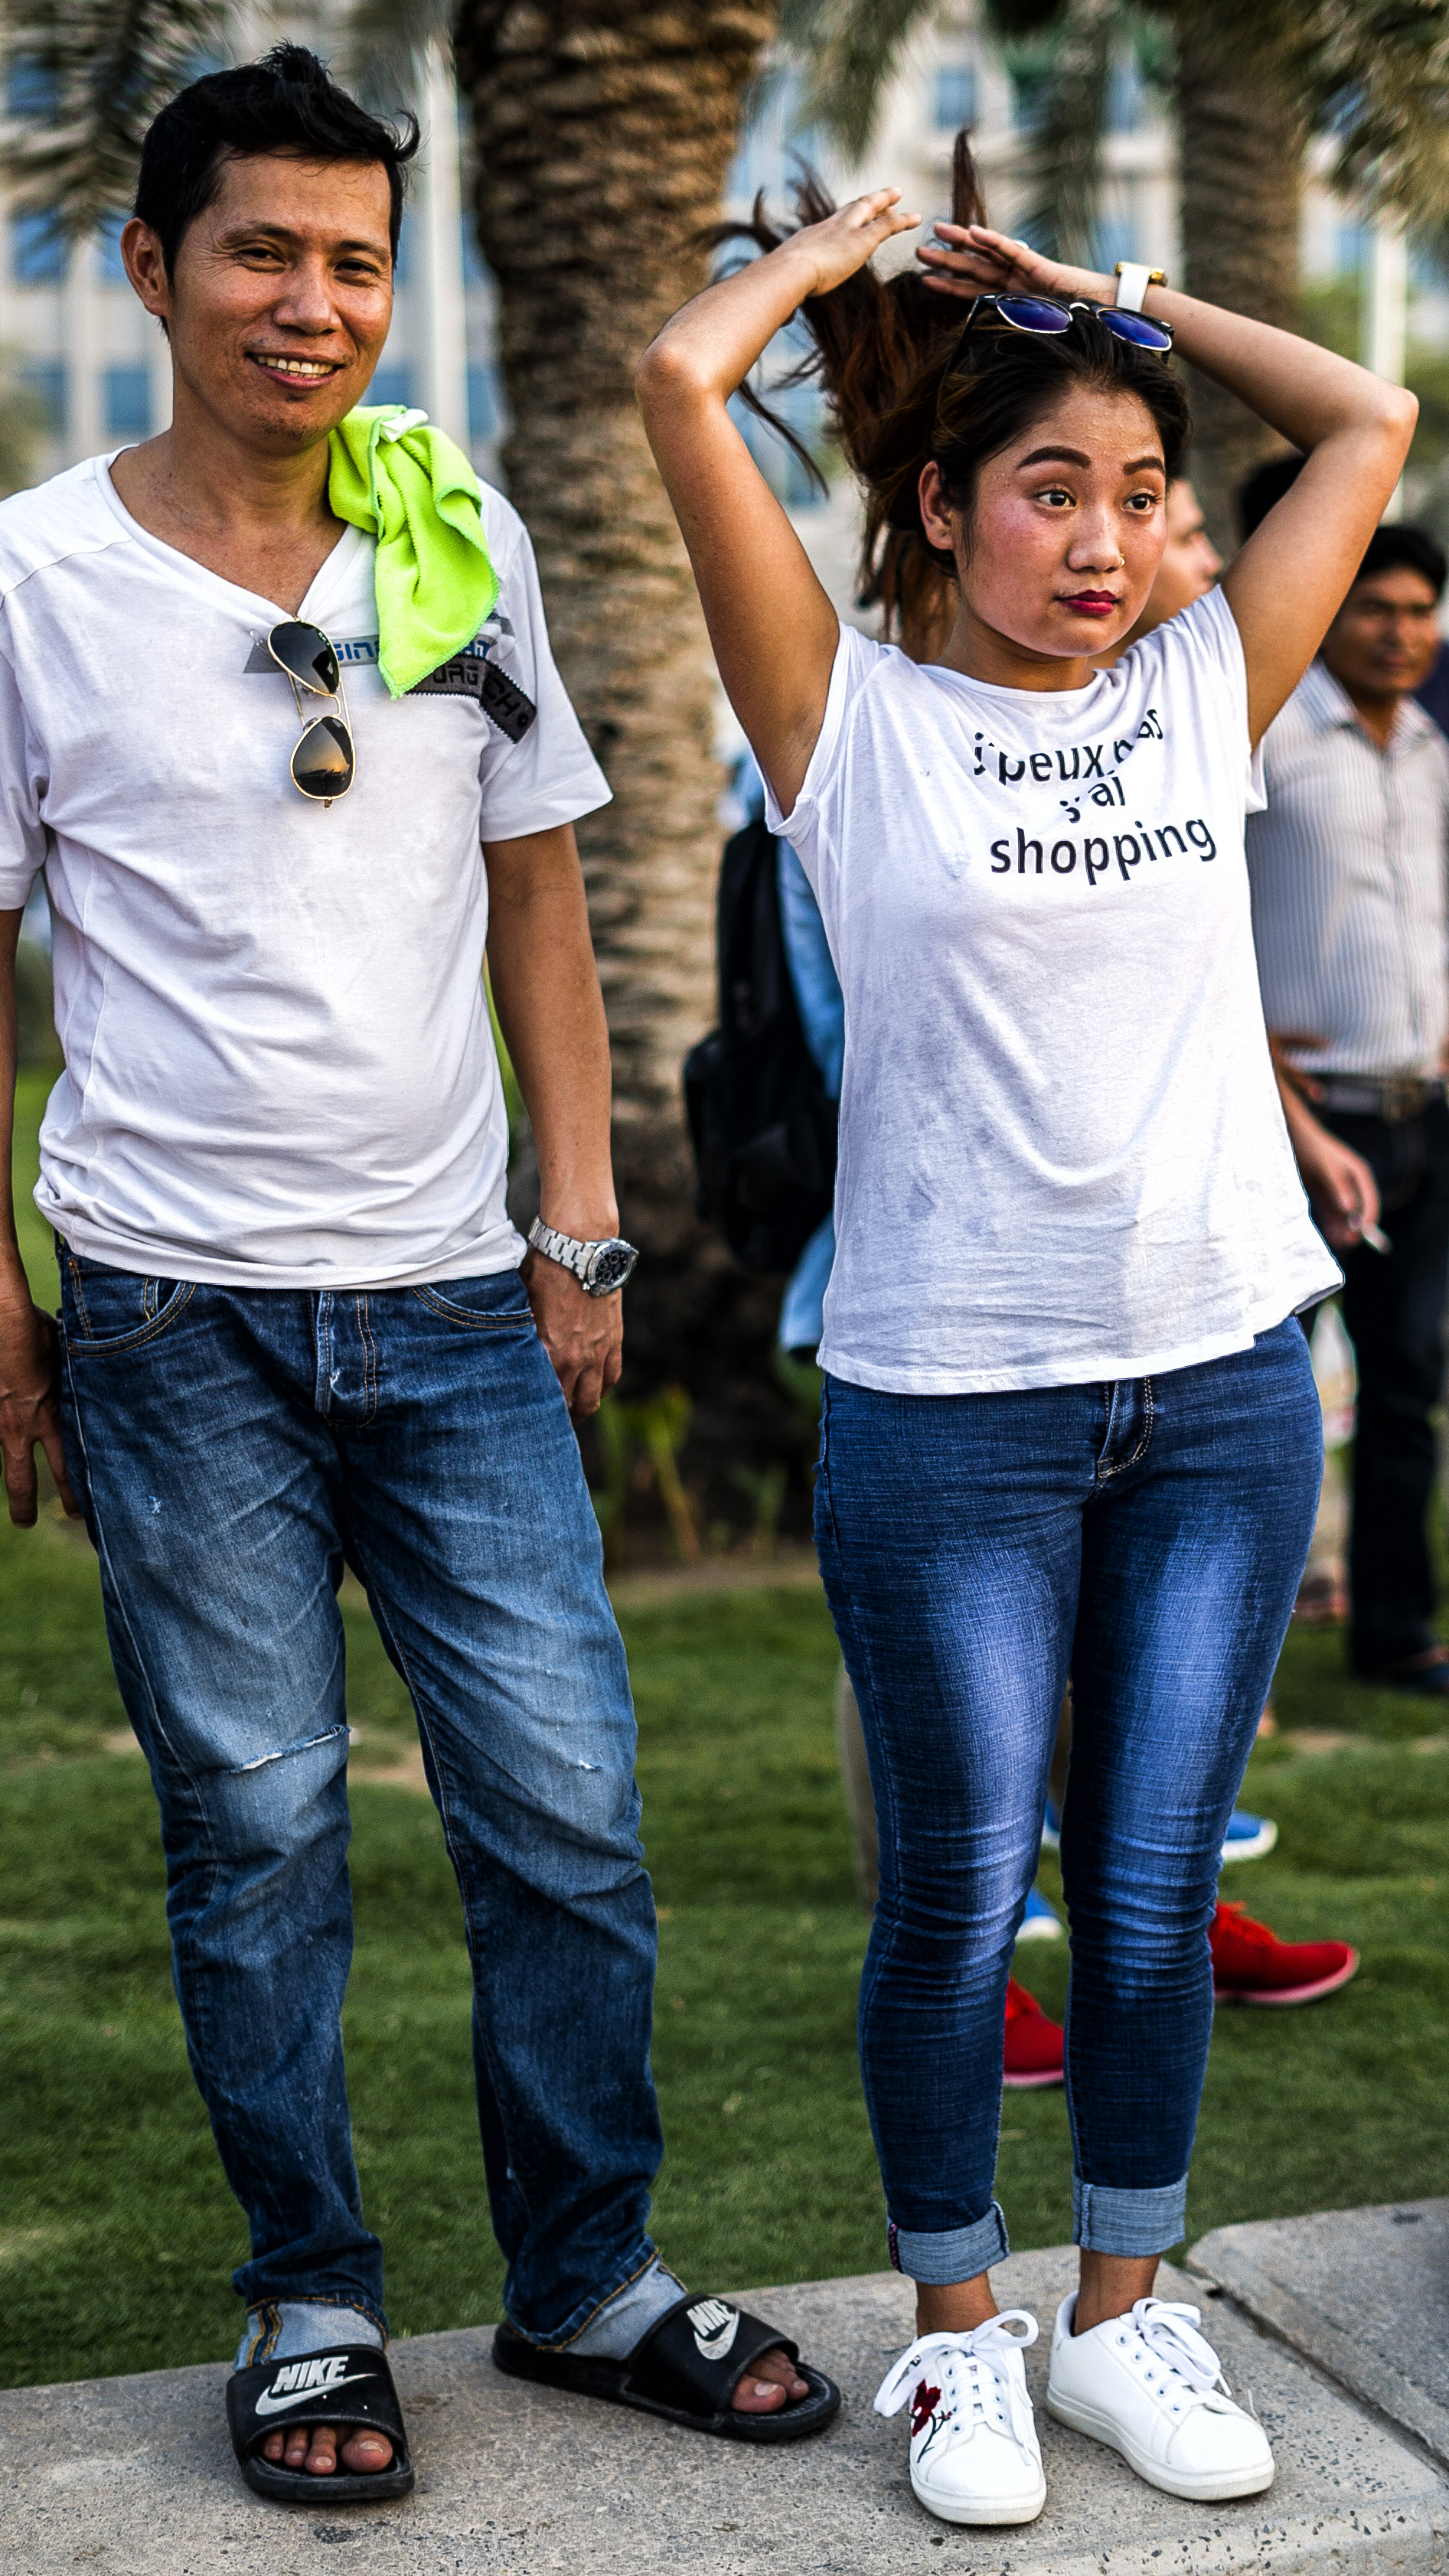
jeans, denim, youth, friendship, t shirt, fun, textile, interaction, cool, gesture, footwear, smile, leisure, trousers, happy, style